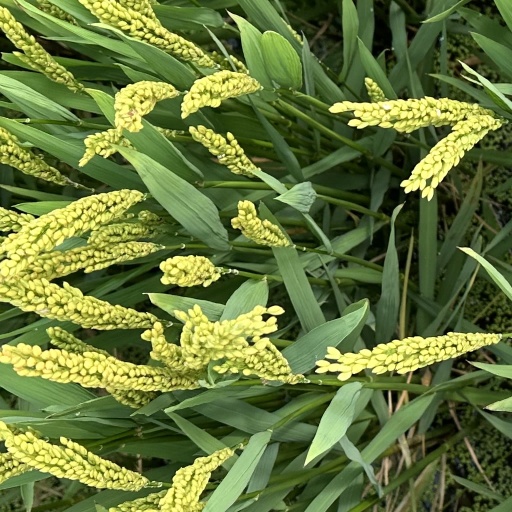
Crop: rice